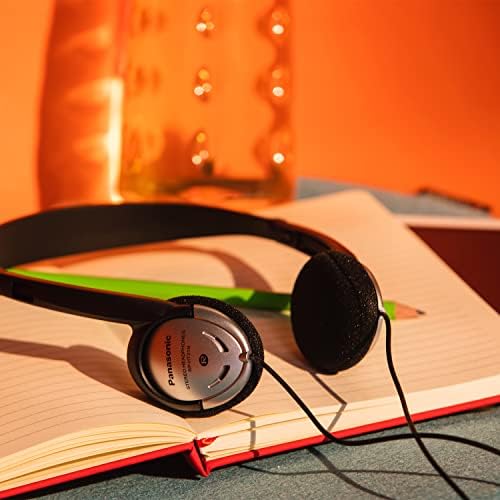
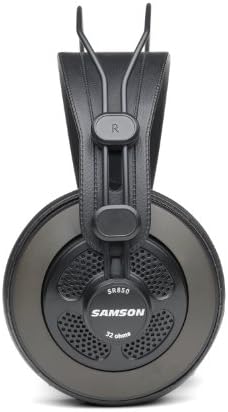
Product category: headphones
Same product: no